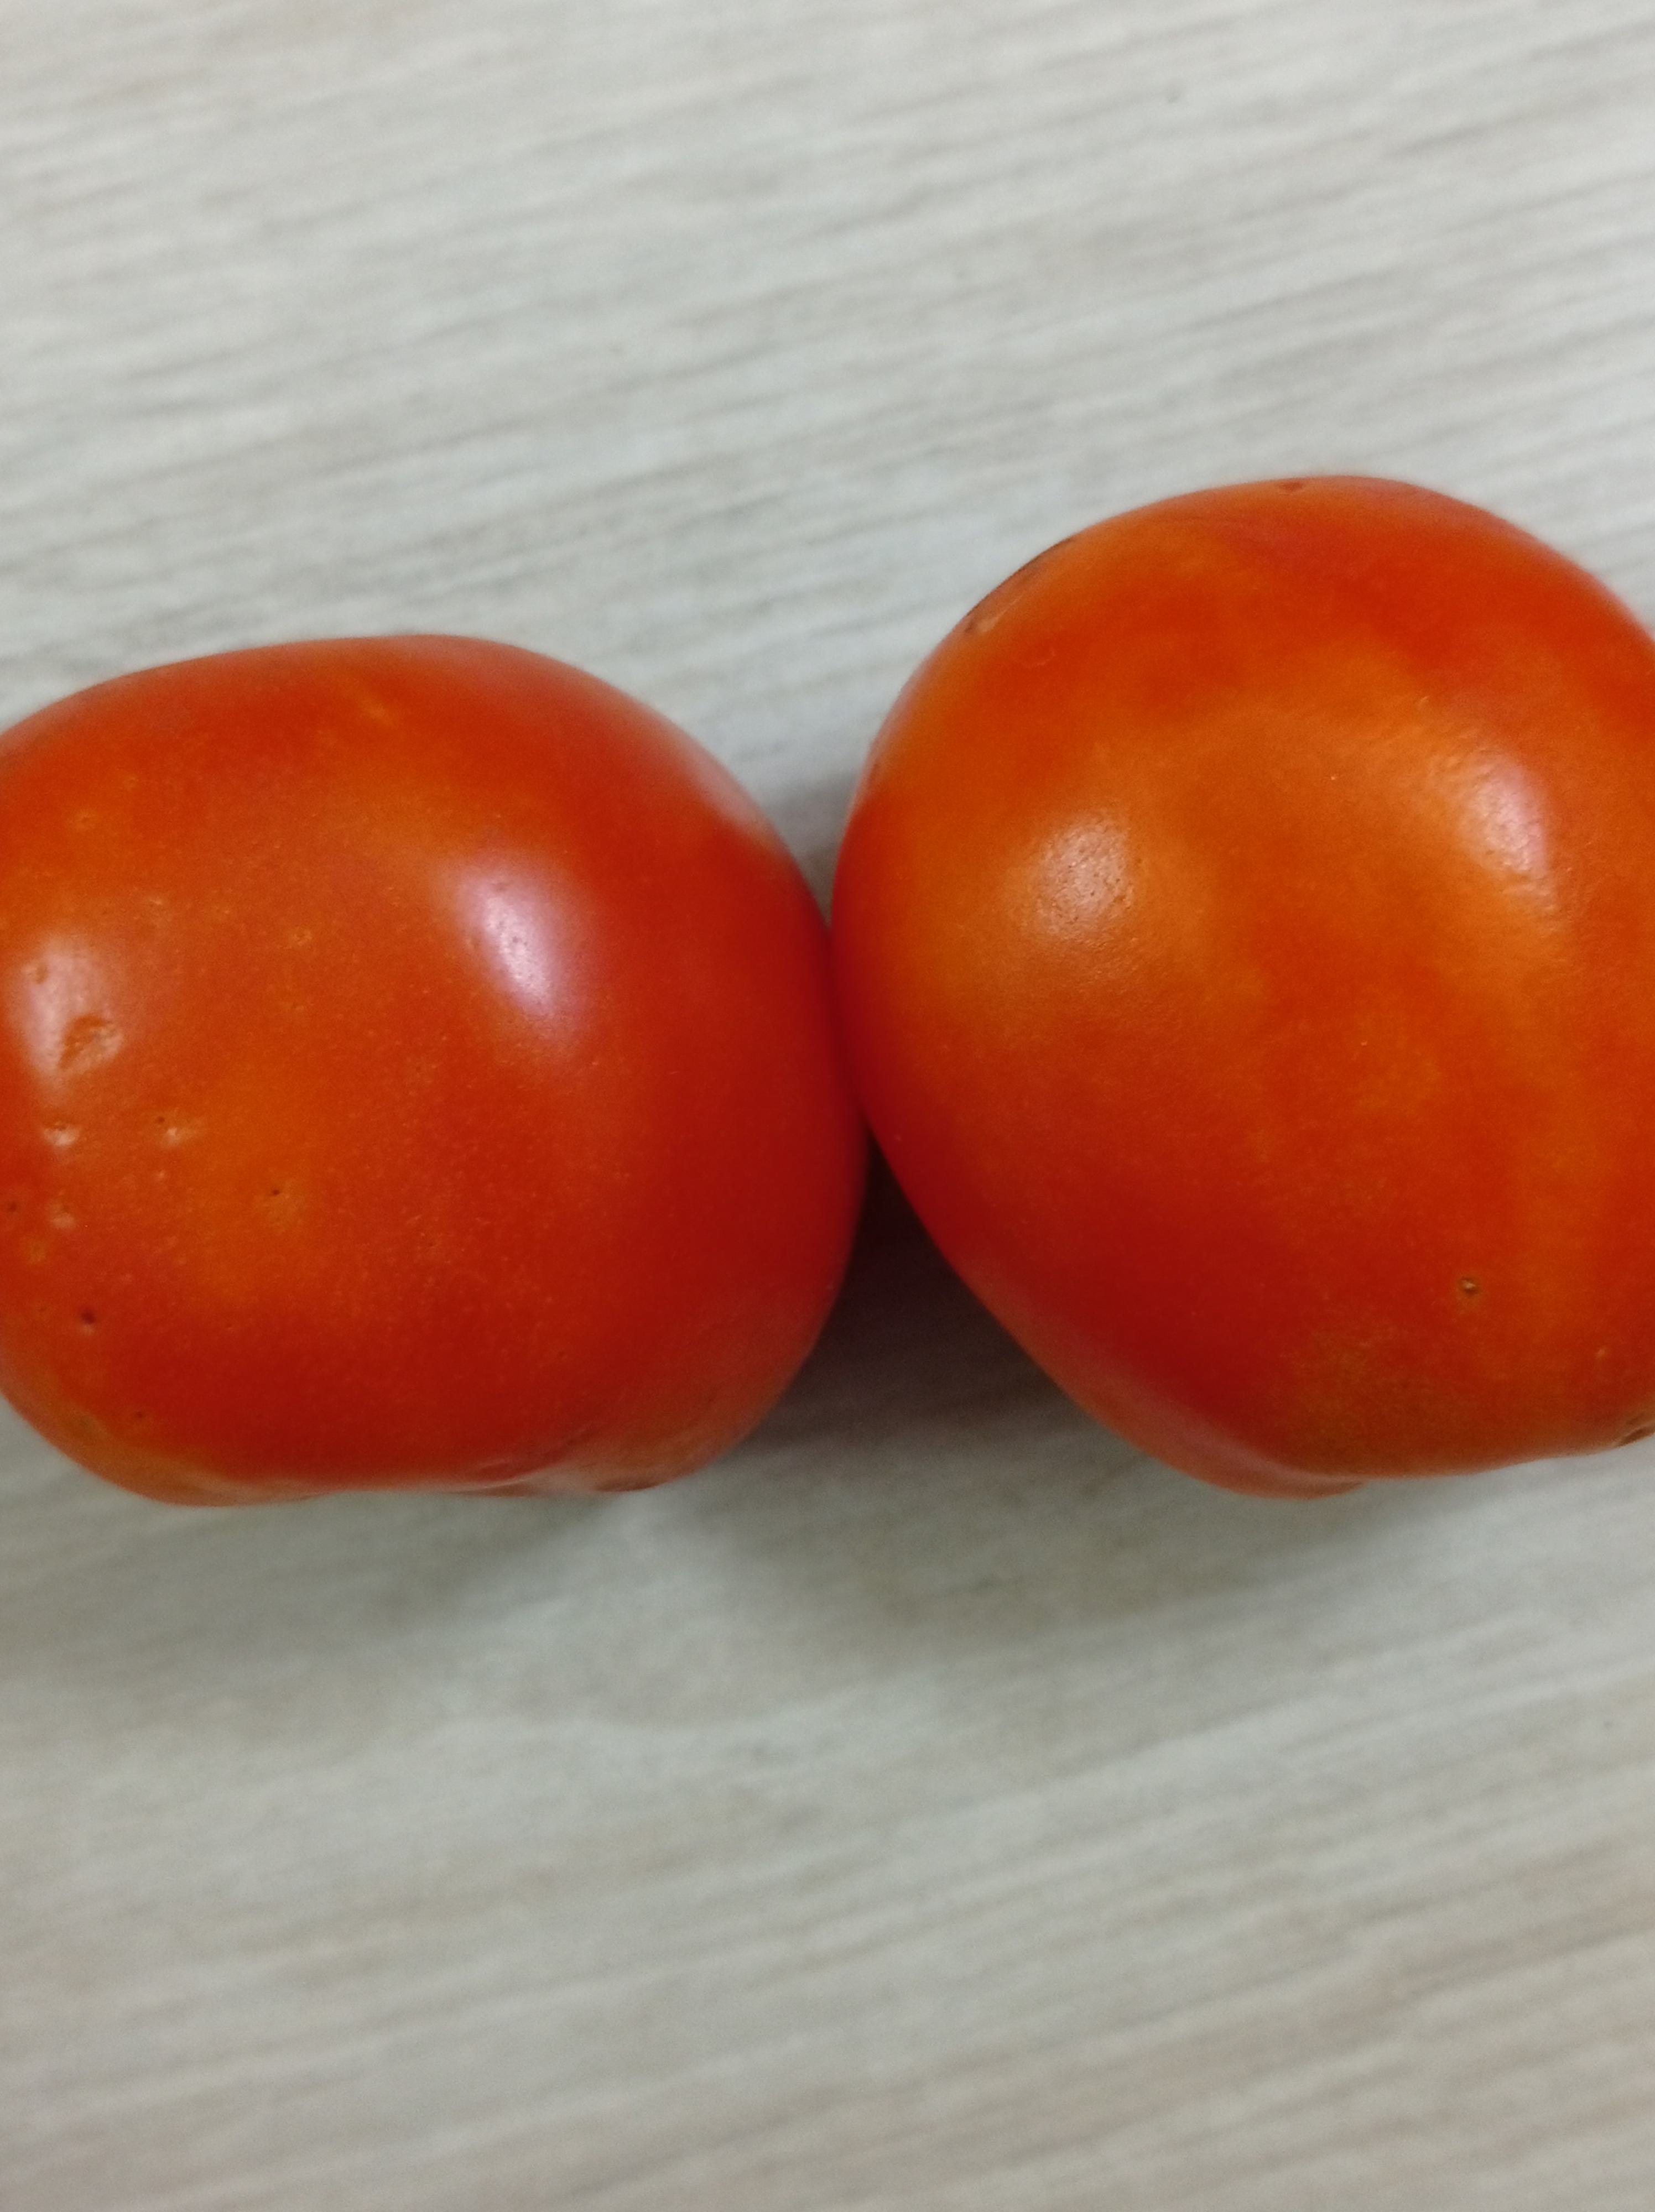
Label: Fresh